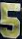
Number: 5